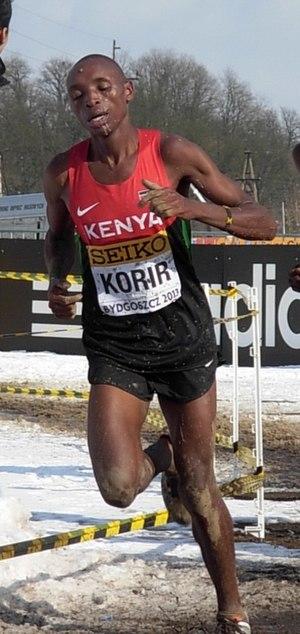
Japhet Kipyegon Korir est un athlète kényan, spécialiste du cross-country.